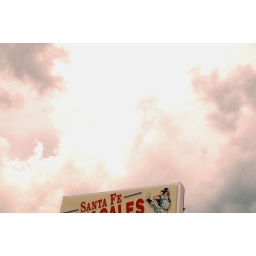
A sign in the sky in Santa Fe, NM.